Thomasville station (North Carolina)

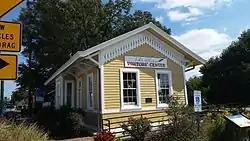
The Depot as it is now as the city's visitor center.

The Thomasville Railroad Passenger Depot is a historic train station located at Thomasville, Davidson County, North Carolina. It is one of the oldest remaining frame depots in the state, built between 1870 and 1871. The board-and-batten building features Victorian sawnwork detailing. Until 1912, it served as a passenger train station with the Richmond and Danville Railroad and later the Southern Railway. Due to the increase in passenger rail travel, a new brick depot was built. This depot was then moved to the north side of the tracks and served as a freight agent's office. The Southern Railway eventually gave the structure to the town. The Thomasville Historical Society raised $5,000 for its restoration in 1969. Another restoration was completed in the late 1990s. In July 2000, the Thomasville Railroad Passenger Depot became the home of the Thomasville Visitors' Center.